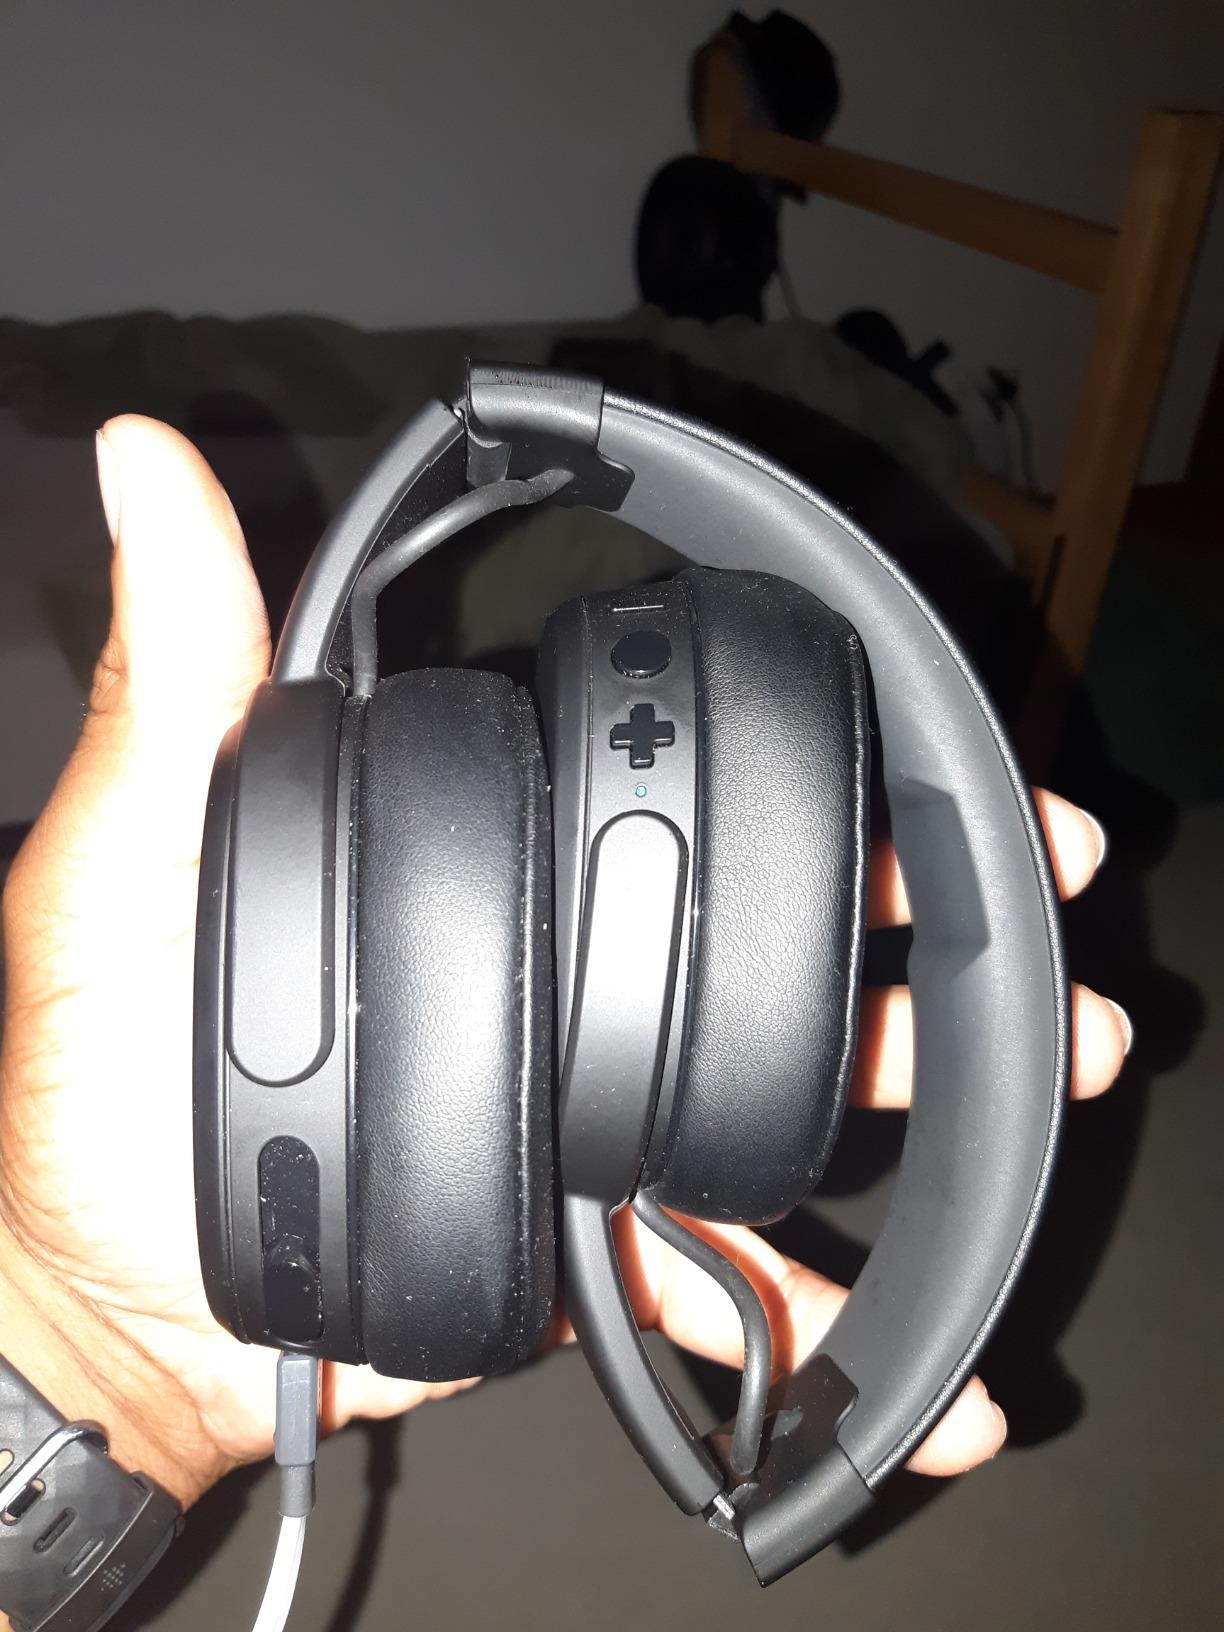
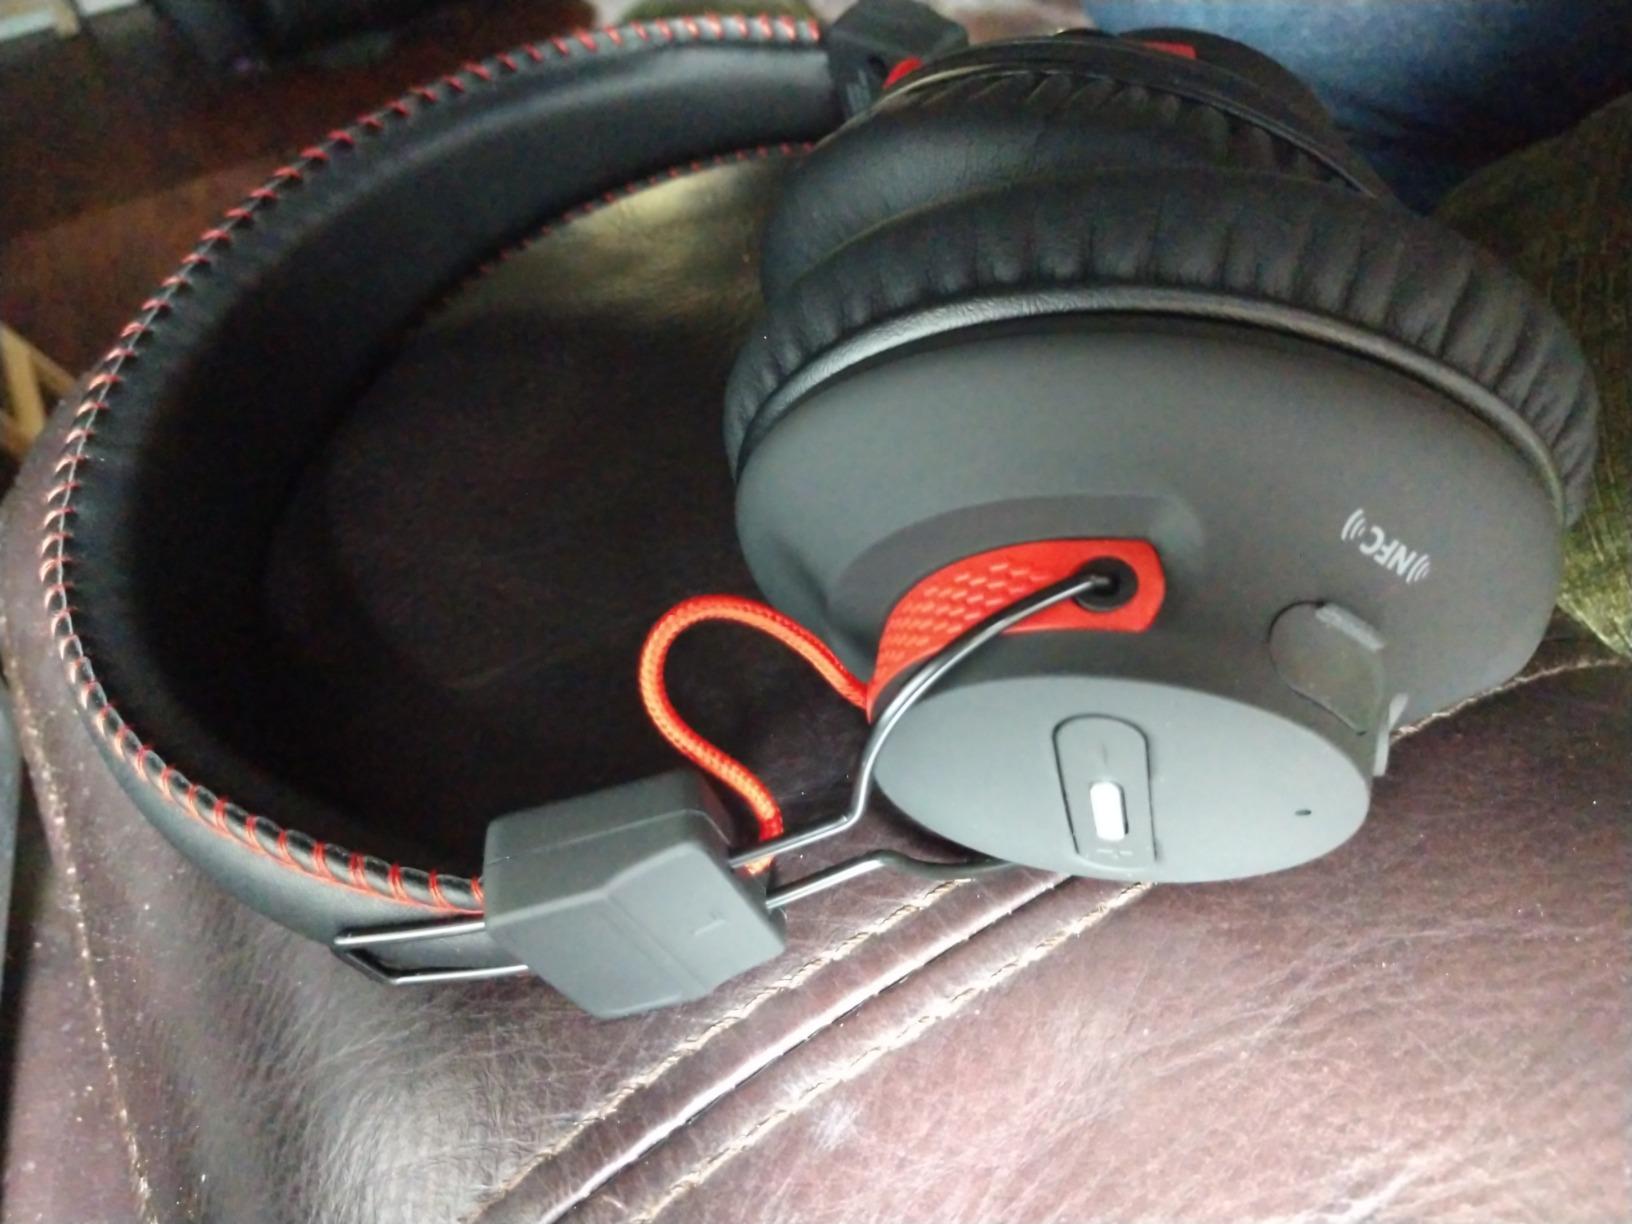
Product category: headphones
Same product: no